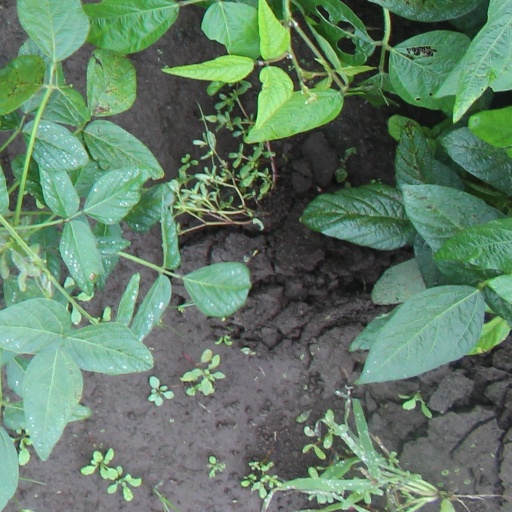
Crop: soybean